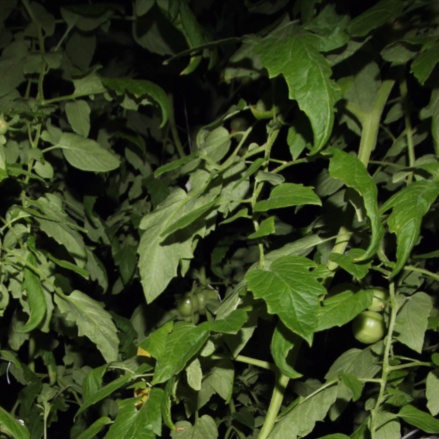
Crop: tomato